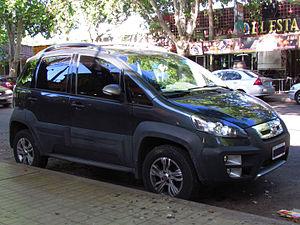
L'Usine Fiat-Betim est une usine importante du constructeur automobile italien Fiat, filiale de Fiat Automobiles Group, implantée au Brésil sur la commune Betim, tout près de la ville de Belo Horizonte dans l'État de Minas Gerais. Inaugurée en 1976, elle dispose d'une capacité de production de plus de 850 000 automobiles par an avec une cadence de 3 484 véhicules par jour. L'usine de Betim a déjà produit plus de 15 145 000 voitures particulières depuis sa mise en service jusqu'au 31 décembre 2014.